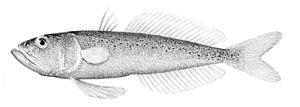
Champsodon est un genre de poissons de l'ordre des Perciformes. Il est l'unique représentant de la famille des Champsodontidae. Il présent dans les Océans Indien et Pacifique.